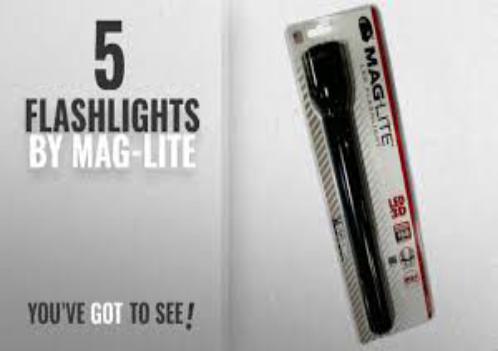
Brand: maglite
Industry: Necessities